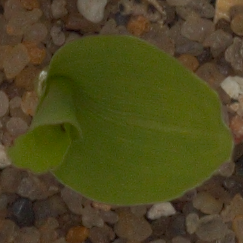
Label: maize